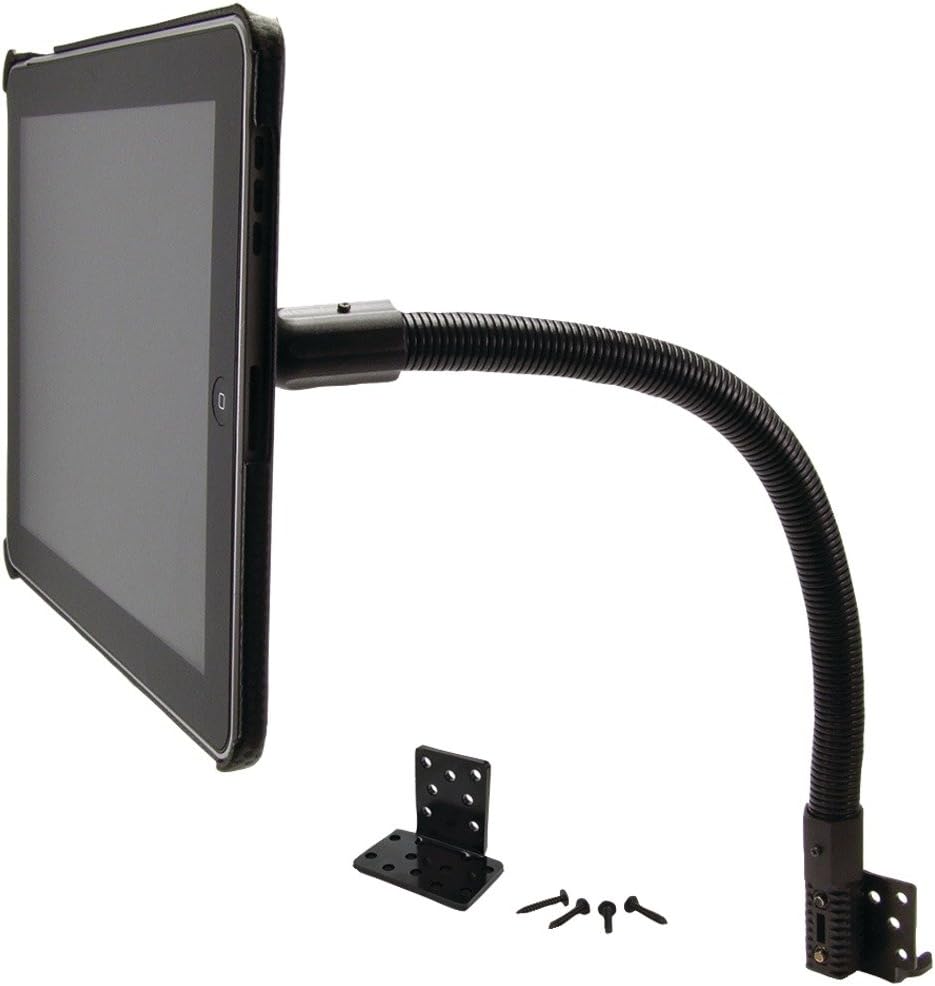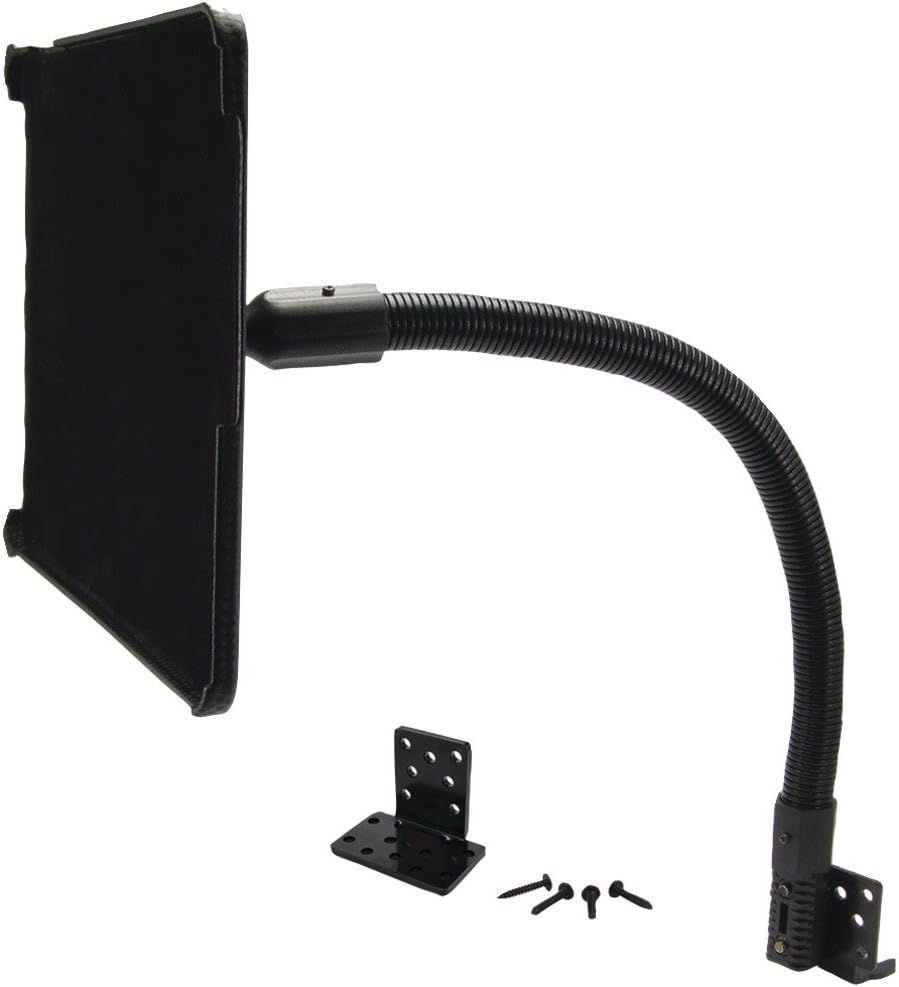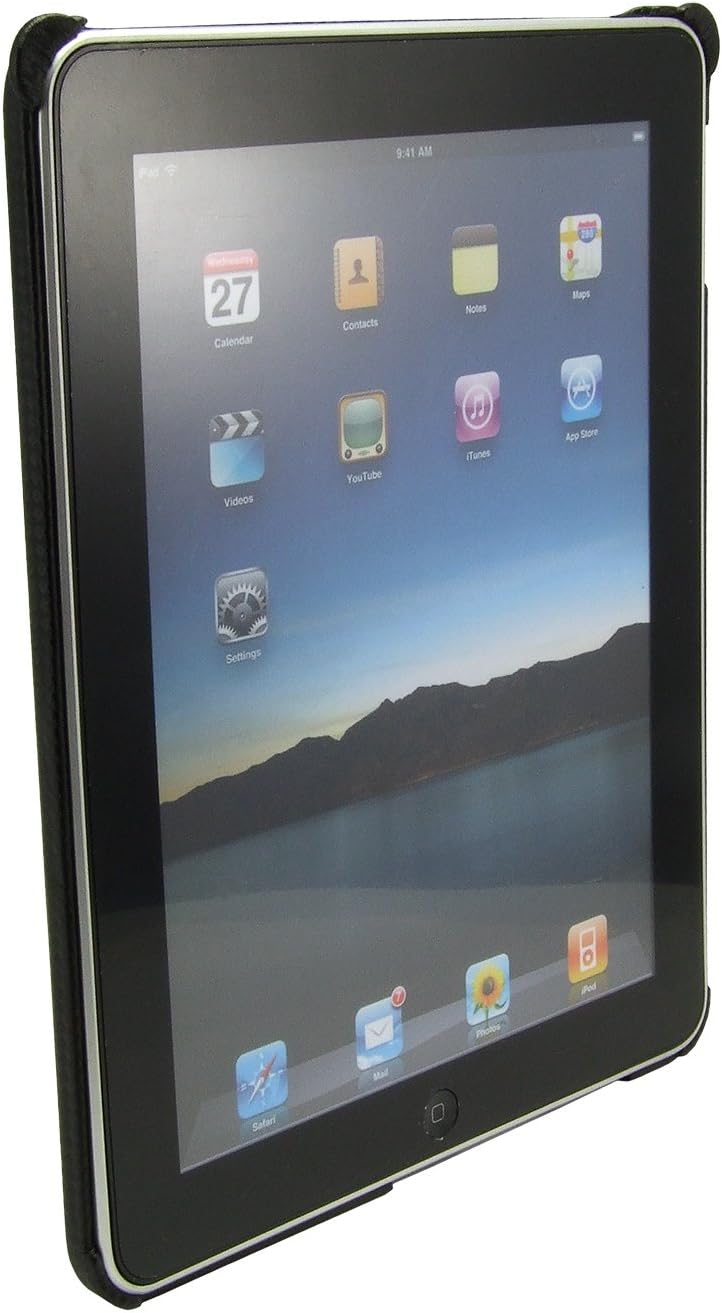
Arkon Custom Fit Apple iPad Original Car Seat Rail or Floor Mount with 18 inch Flexible Gooseneck
Category: All Electronics
The IPM-FSM custom fit car seat rail or floor mount fits the Apple iPad 1st Generation. This mount package includes Arkon’s Custom Fit Apple iPad Holder and a seat rail floor mount with 18” flexible aluminum gooseneck. The durable plastic holder is made specifically for the first edition of the iPad, and measures just over 9.56 inches high and 7.47 inches wide. This custom holder does not fit the iPad 4, 3, 2, iPad Air, or iPad mini. The custom holder provides support around the edge of the iPad, and cutouts are provided for easy access to the camera, power button, and power outlet. To install the iPad, just snap the device into the holder. This holder is not compatible with protective cases. The car seat rail or floor mount is made of strong aluminum, and is ideal for those who need easy access to their iPad but prefer mounting them somewhere other than the windshield or dashboard. Use a socket wrench to install the mount to the car’s seat rail. Loosen the passenger seat track bolt, insert the included seat track bolt bracket, and then retighten the bolt. Bend the 18” gooseneck and rotate the swivel ball adapter head for 360° rotation for exact positioning of the iPad. Optional floor brackets are included for screwing the mount directly into the floor of the vehicle. (Warning: Drilling into the vehicle’s floor may damage the vehicle. Use caution and consult a mobile install professional to avoid drilling into any sensitive vehicle components.) For a seat rail or floor mount that features a custom holder for the iPad 4, 3, or 2, see Arkon Model IPM3-FSM. For a seat rail or floor mount that features a custom holder for the iPad Air, see Arkon Model IPAFSM. Both models are available on Amazon.
Features: Custom holder for iPad 1st generation features cutouts to access the camera, power button, and power outlet | Recommended for fleets, service vehicles, trucks | Gooseneck and swivel ball provide flexibility in viewing iPad original | 2 year limited warranty